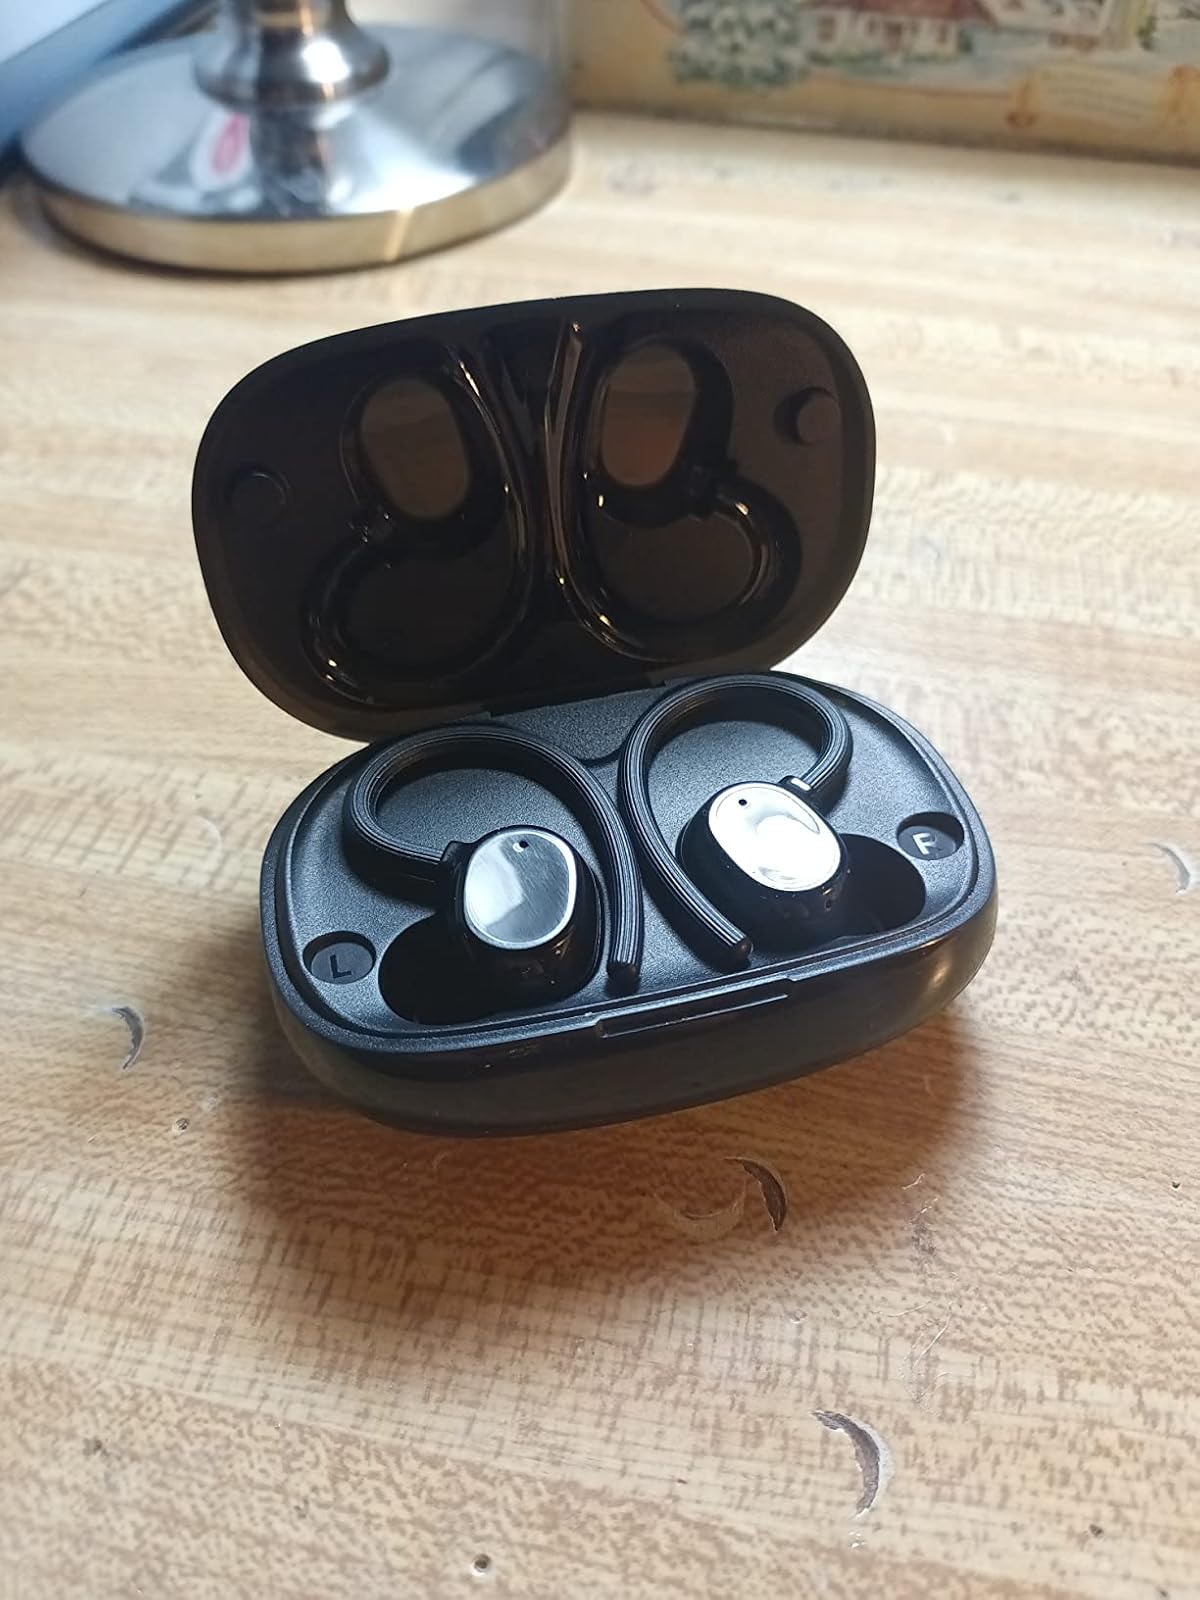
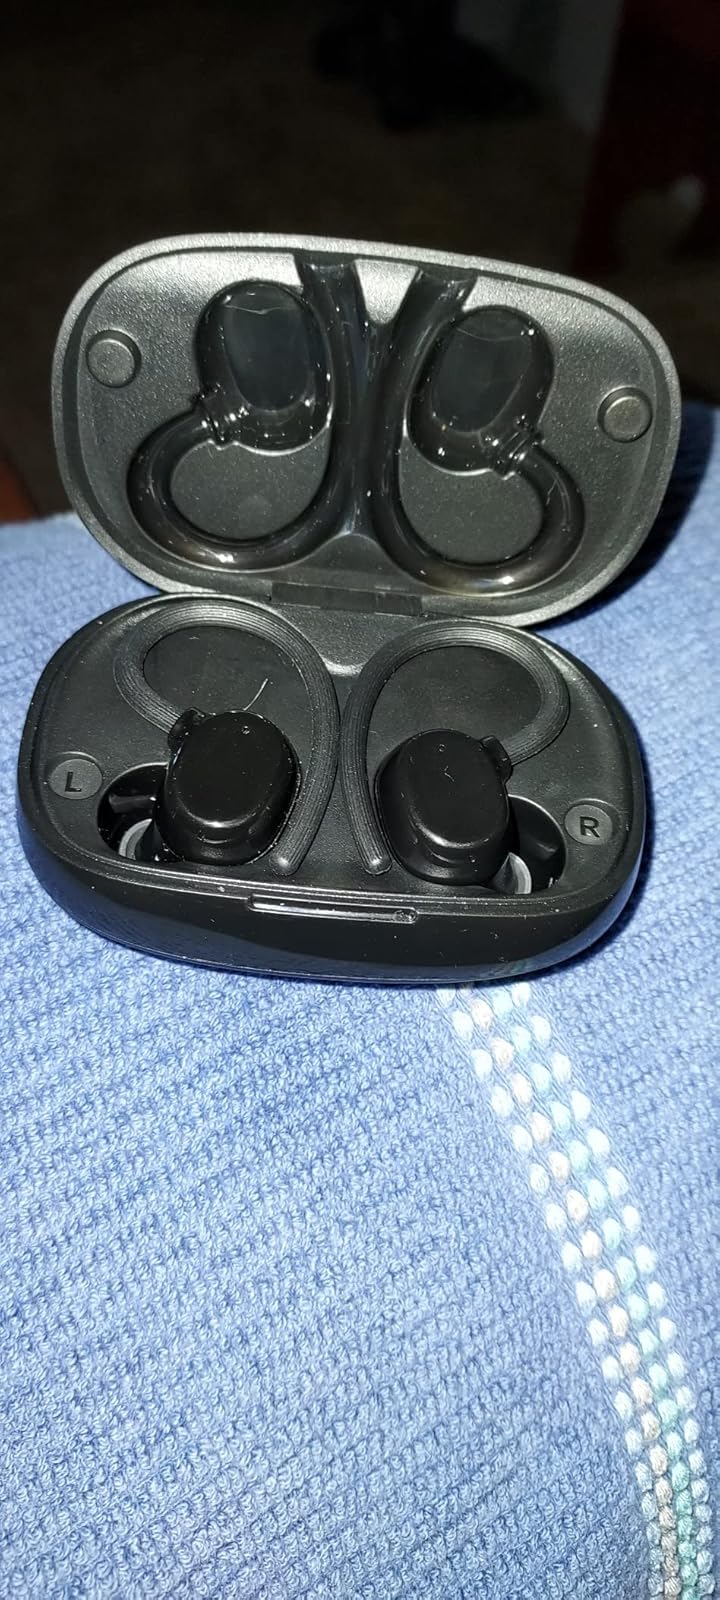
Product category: earbuds
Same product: yes